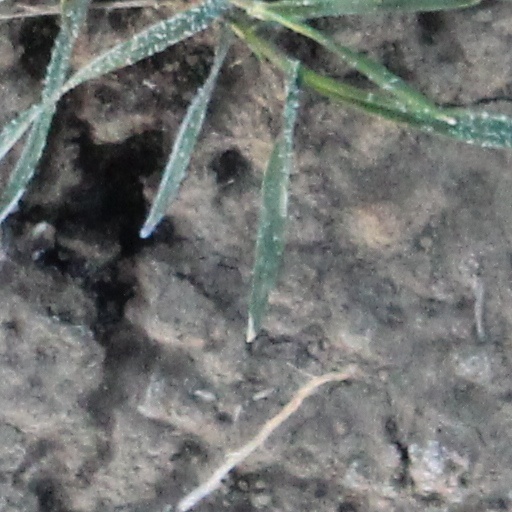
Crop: wheat